2014 NASCAR Sprint All-Star Race

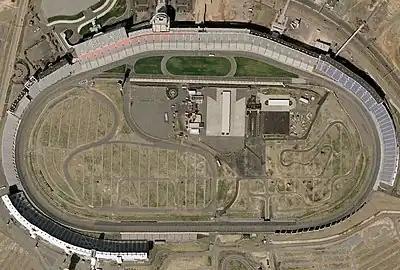
Satellite photo of Charlotte Motor Speedway from 2005.

The 2014 NASCAR Sprint All-Star Race (XXX) was a NASCAR Sprint Cup Series stock car race held on May 17, 2014, at Charlotte Motor Speedway in Concord, North Carolina. Contested over 90 laps, it was the second exhibition race of the 2014 NASCAR Sprint Cup Series.